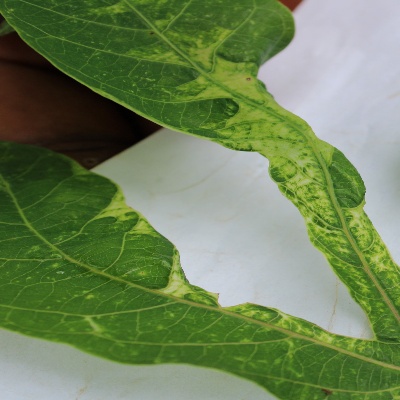
Crop: Cassava
Condition: mosaic